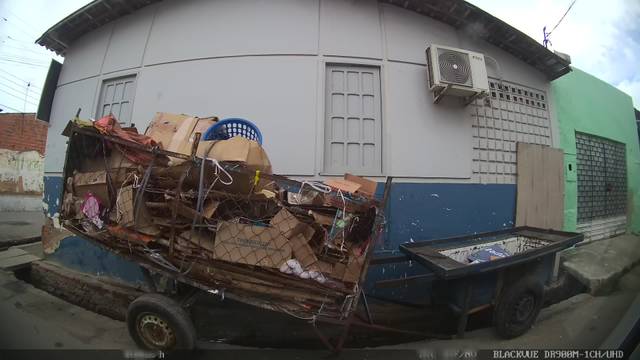
Region: Brazil
Coordinates: -9.656, -35.744